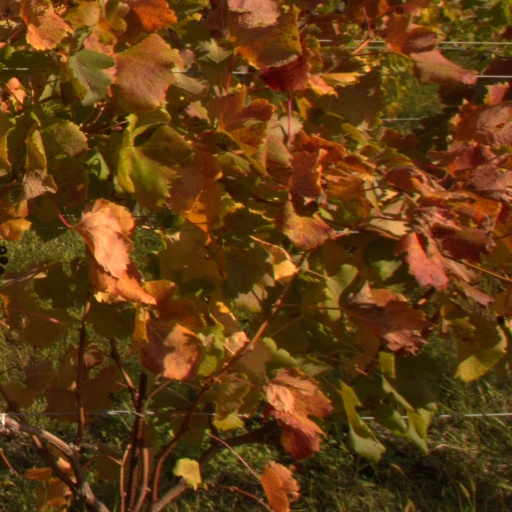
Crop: grape